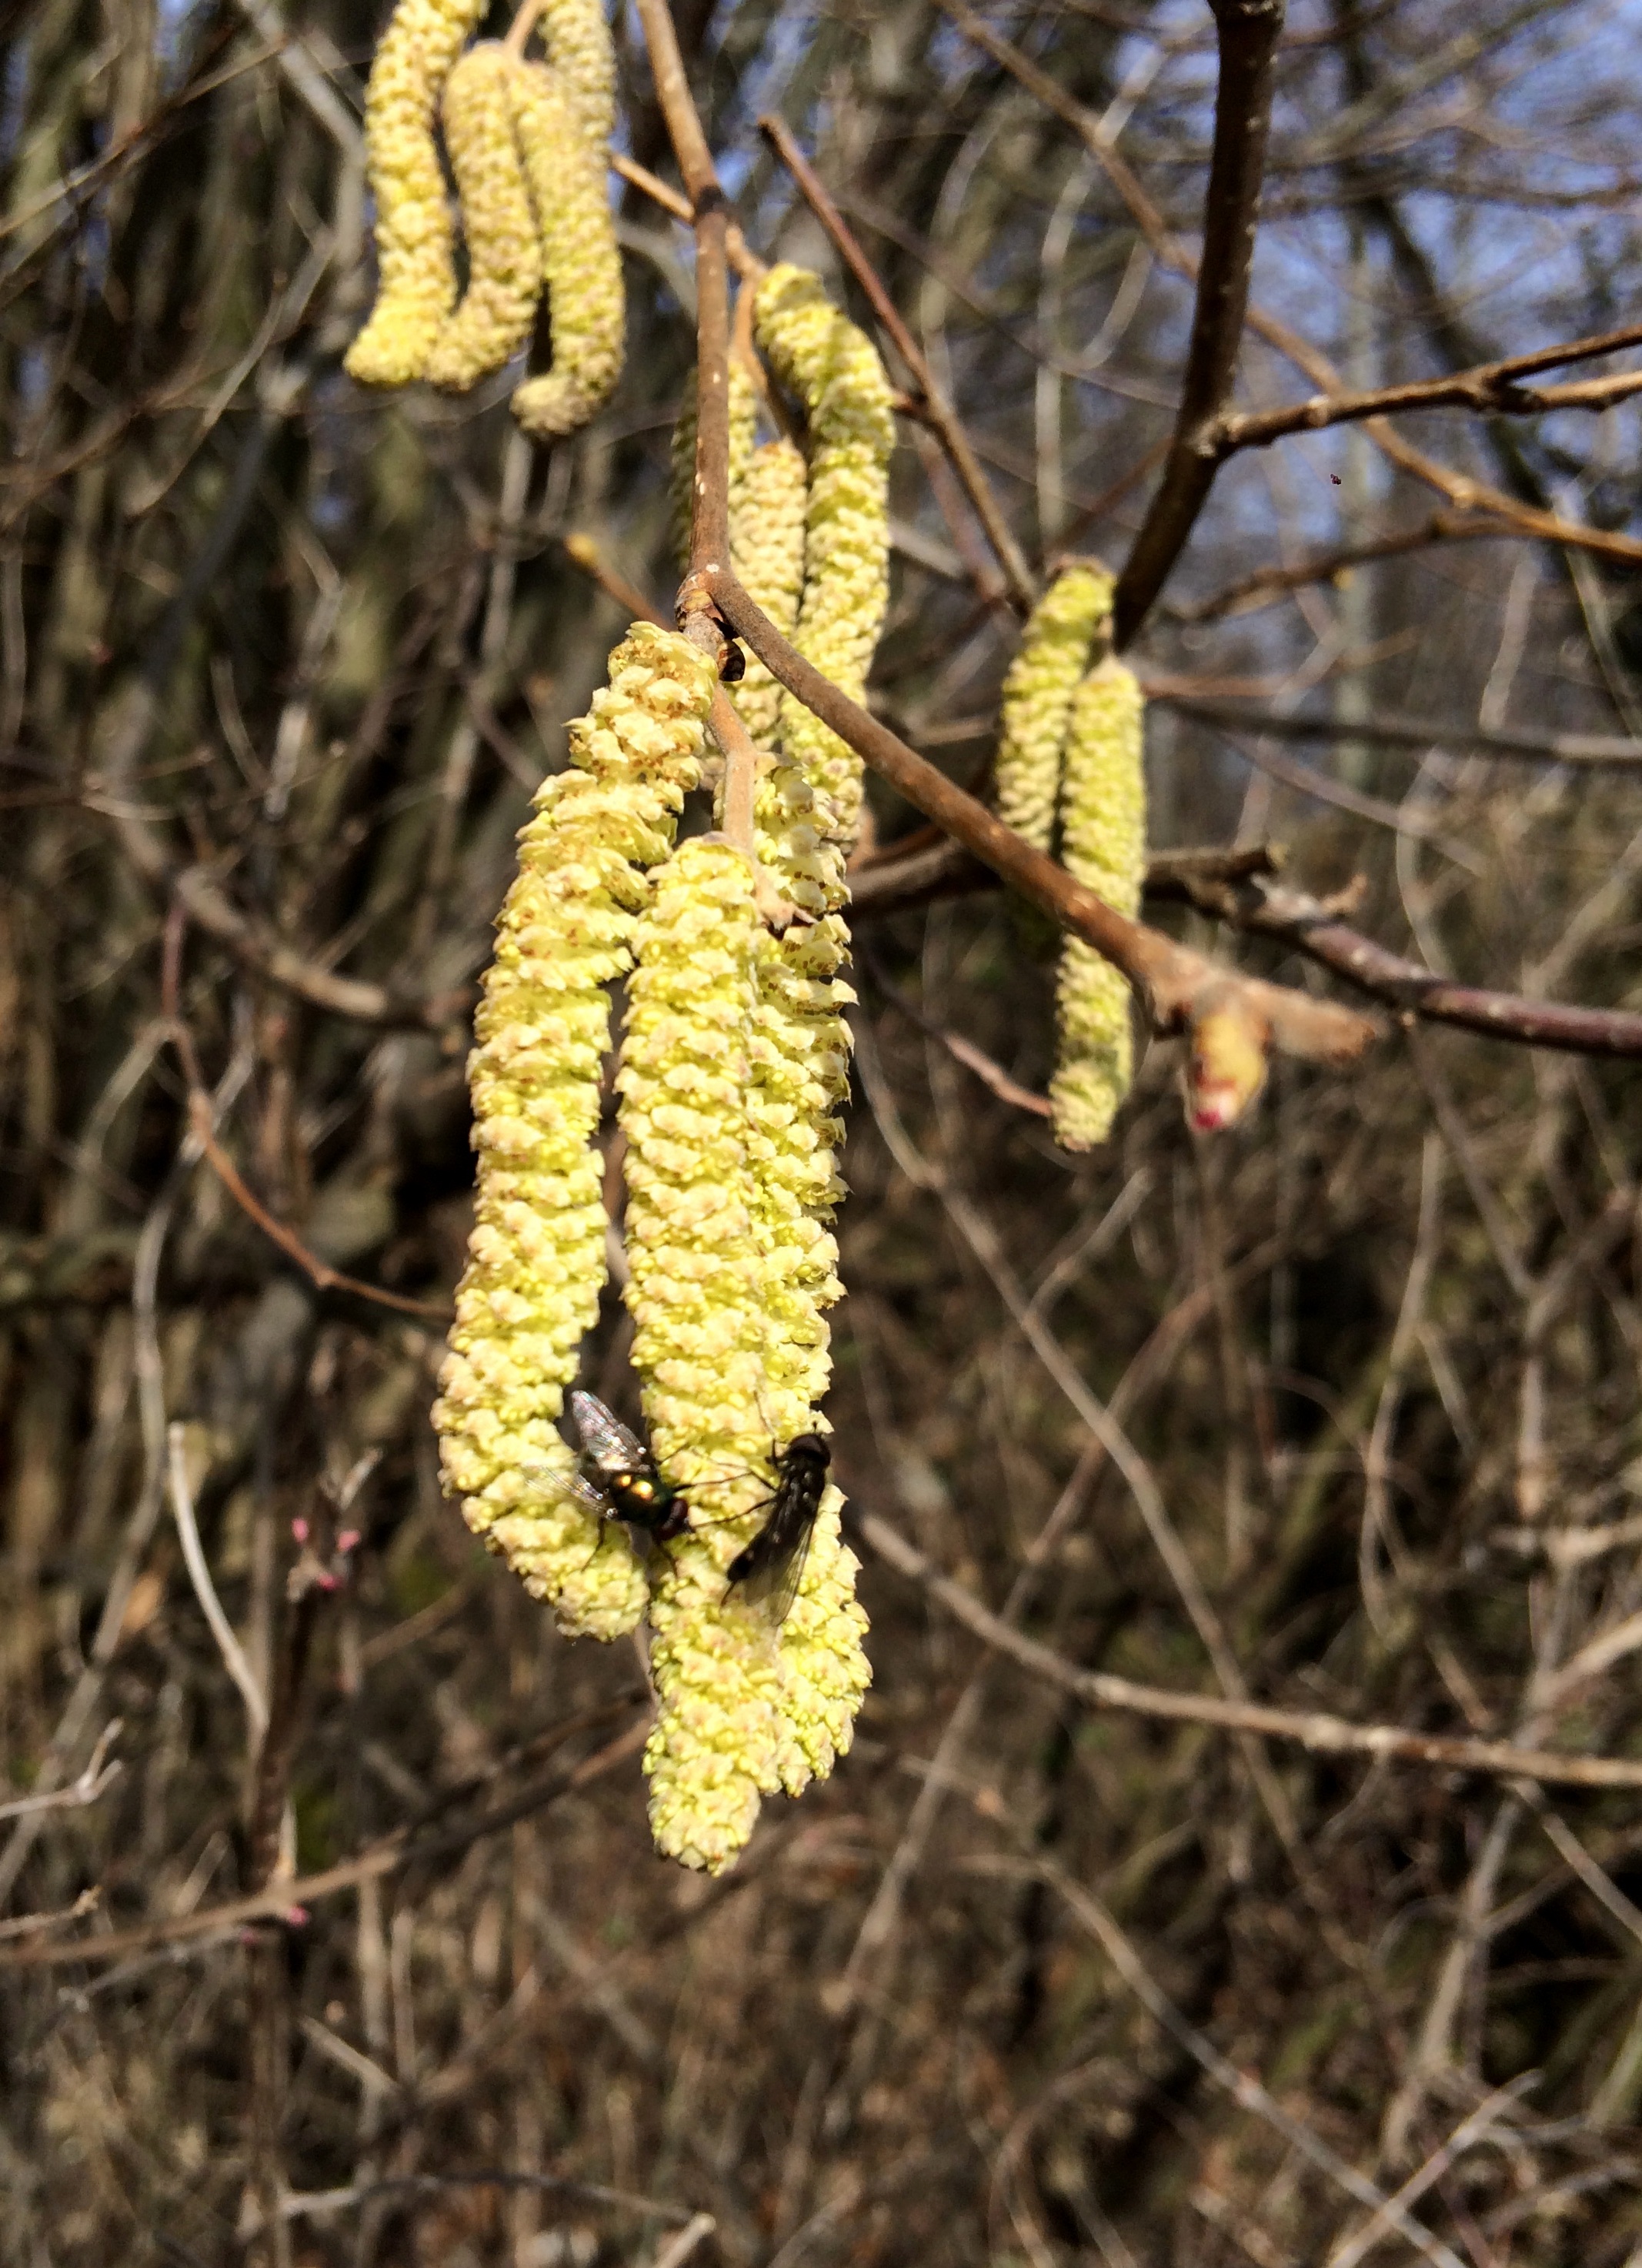
tree, branch, blossom, plant, leaf, flower, bloom, wildlife, food, spring, produce, crop, botany, yellow, flora, fauna, hazelnut, macro photography, flowering plant, plant stem, woody plant, land plant